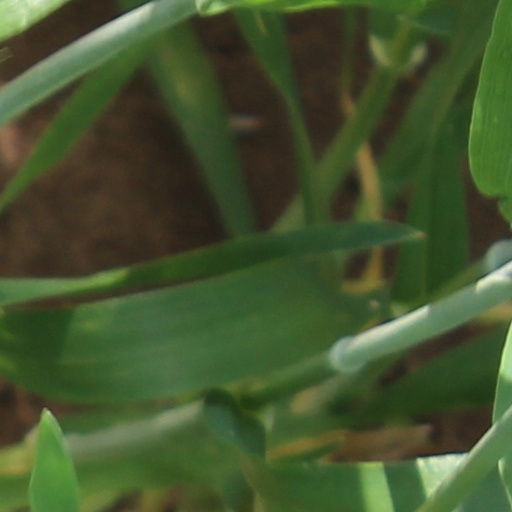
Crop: wheat